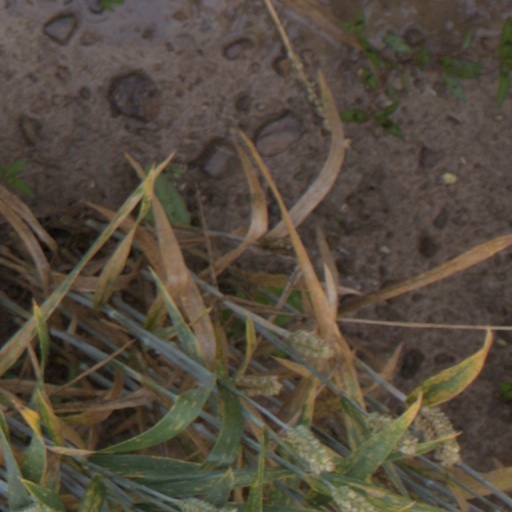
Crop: wheat